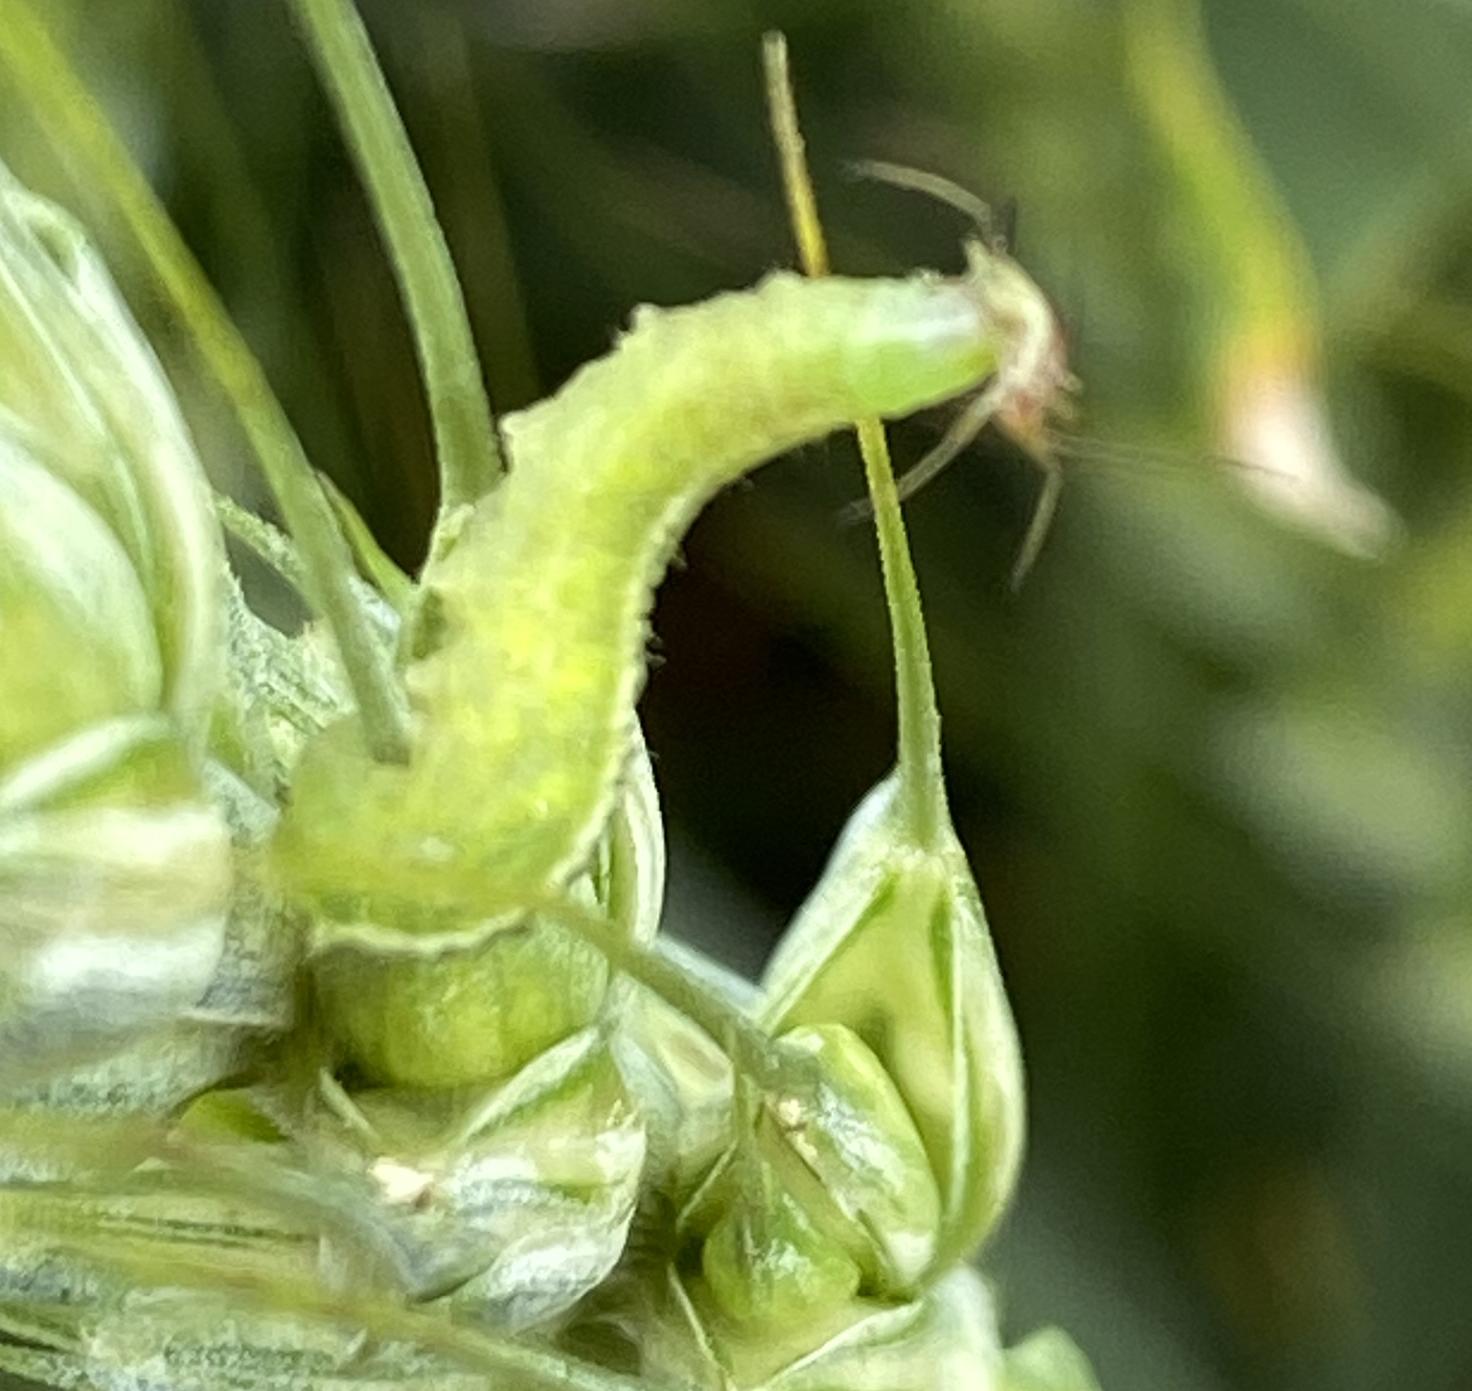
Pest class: predators